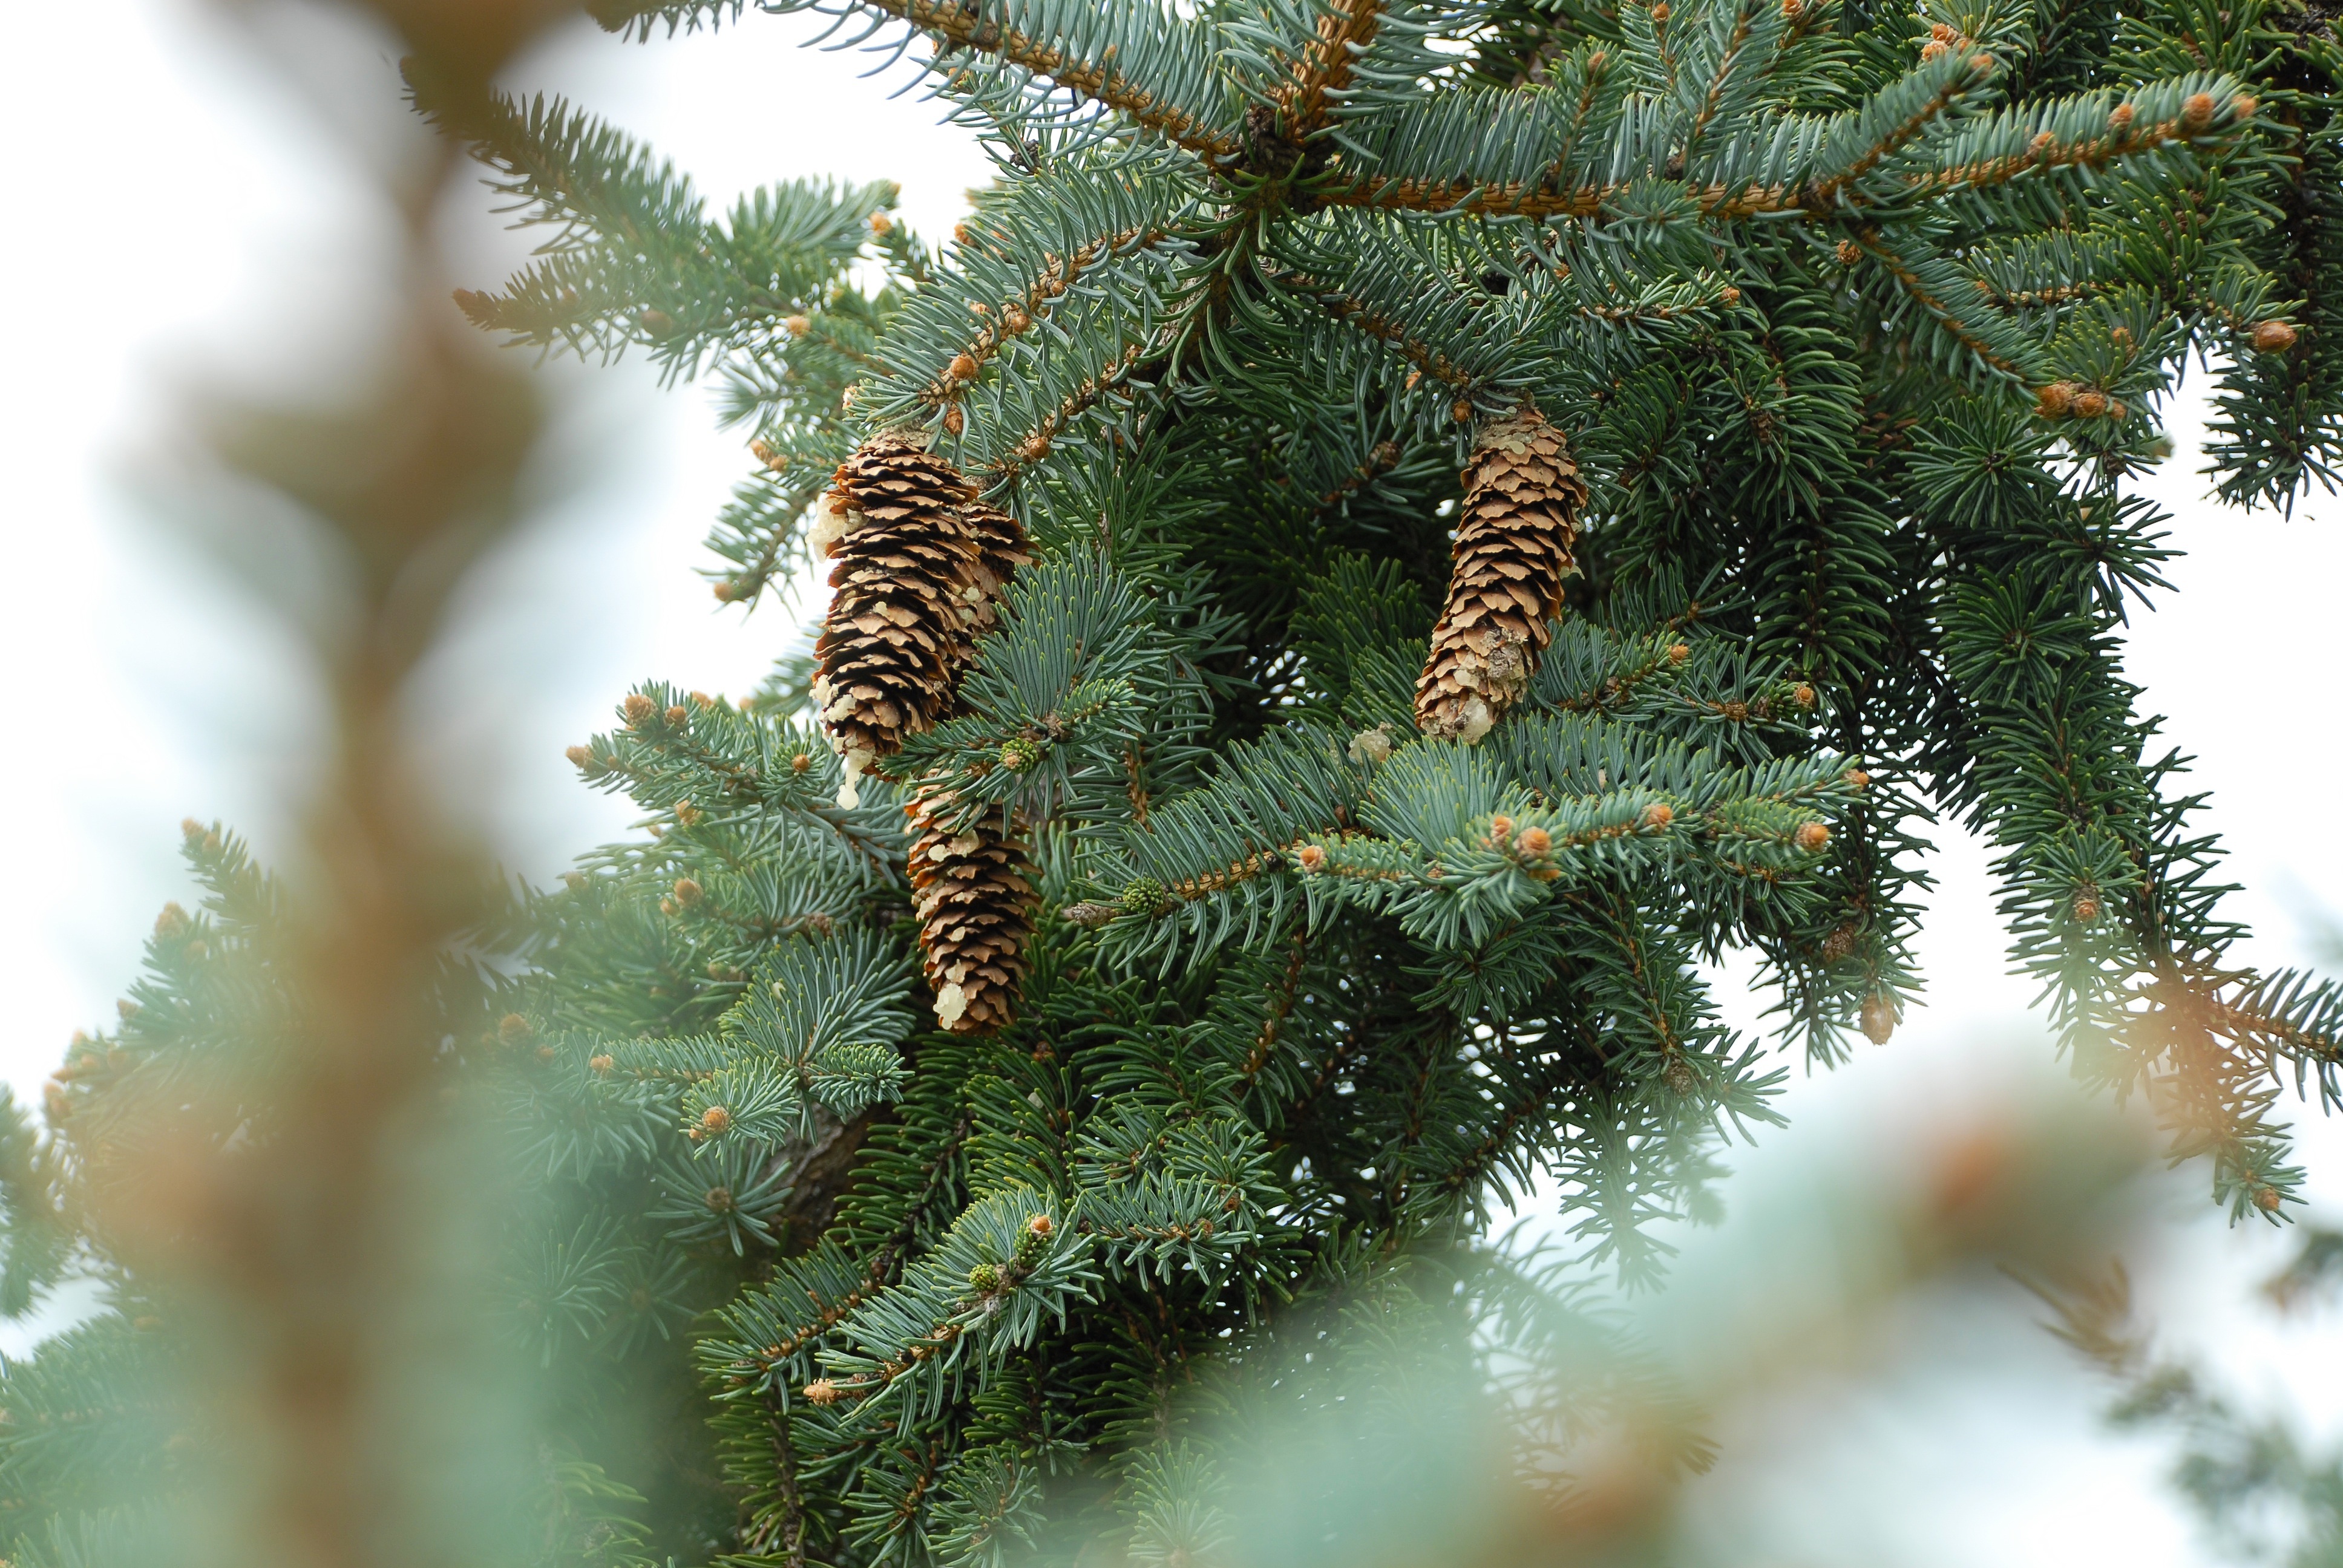
tree, branch, plant, pine, pinecone, evergreen, cone, botany, fir, christmas tree, pine tree, twig, conifer, outdoors, spruce, needles, larch, pine cones, pine needles, pine family, woody plant, land plant